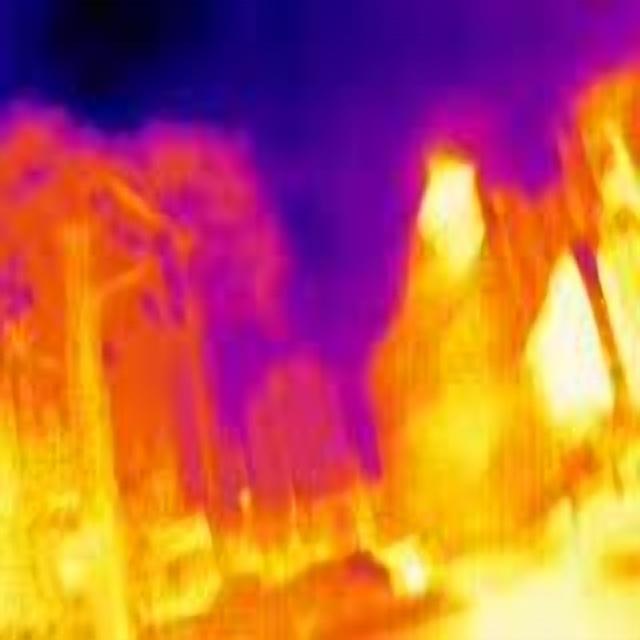
Detected objects:
label: person